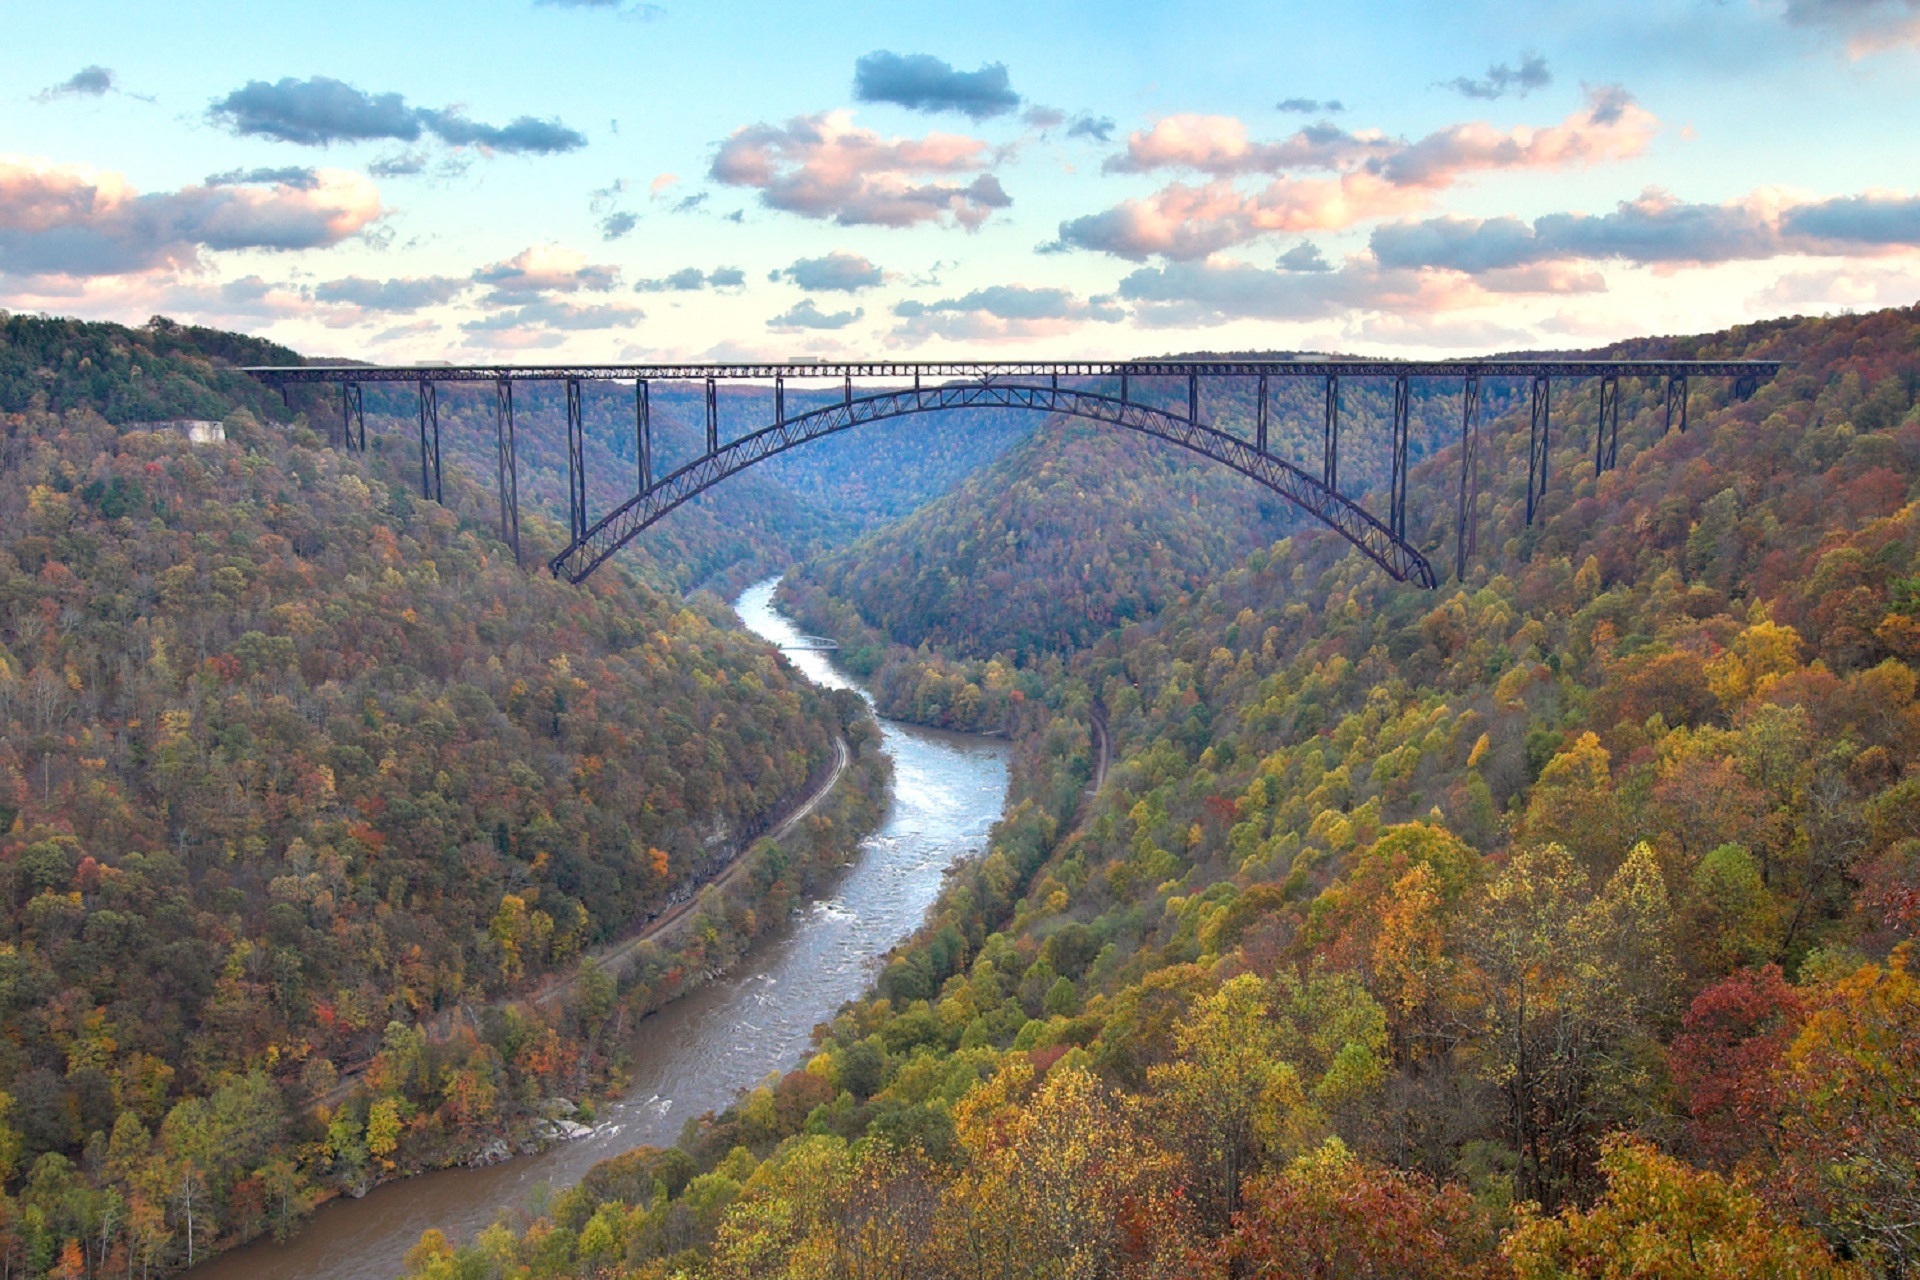
forest, mountain, architecture, sky, bridge, highway, river, valley, scenic, autumn, scenery, reservoir, colorful, trees, outdoors, clouds, colors, mountains, plateau, loch, ecosystem, new river gorge, nonbuilding structure